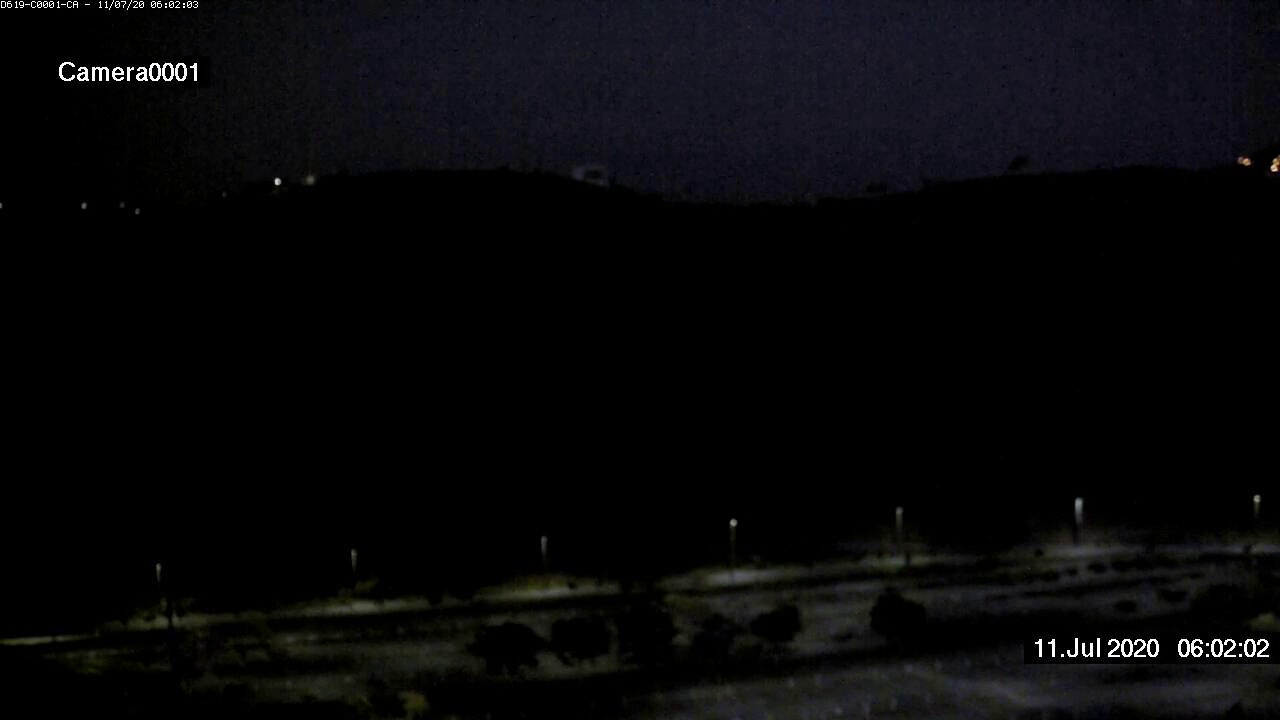
Fire: no
Smoke: no